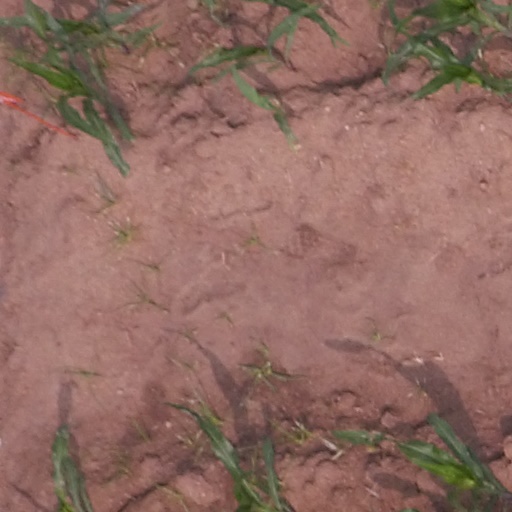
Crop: maize; corn